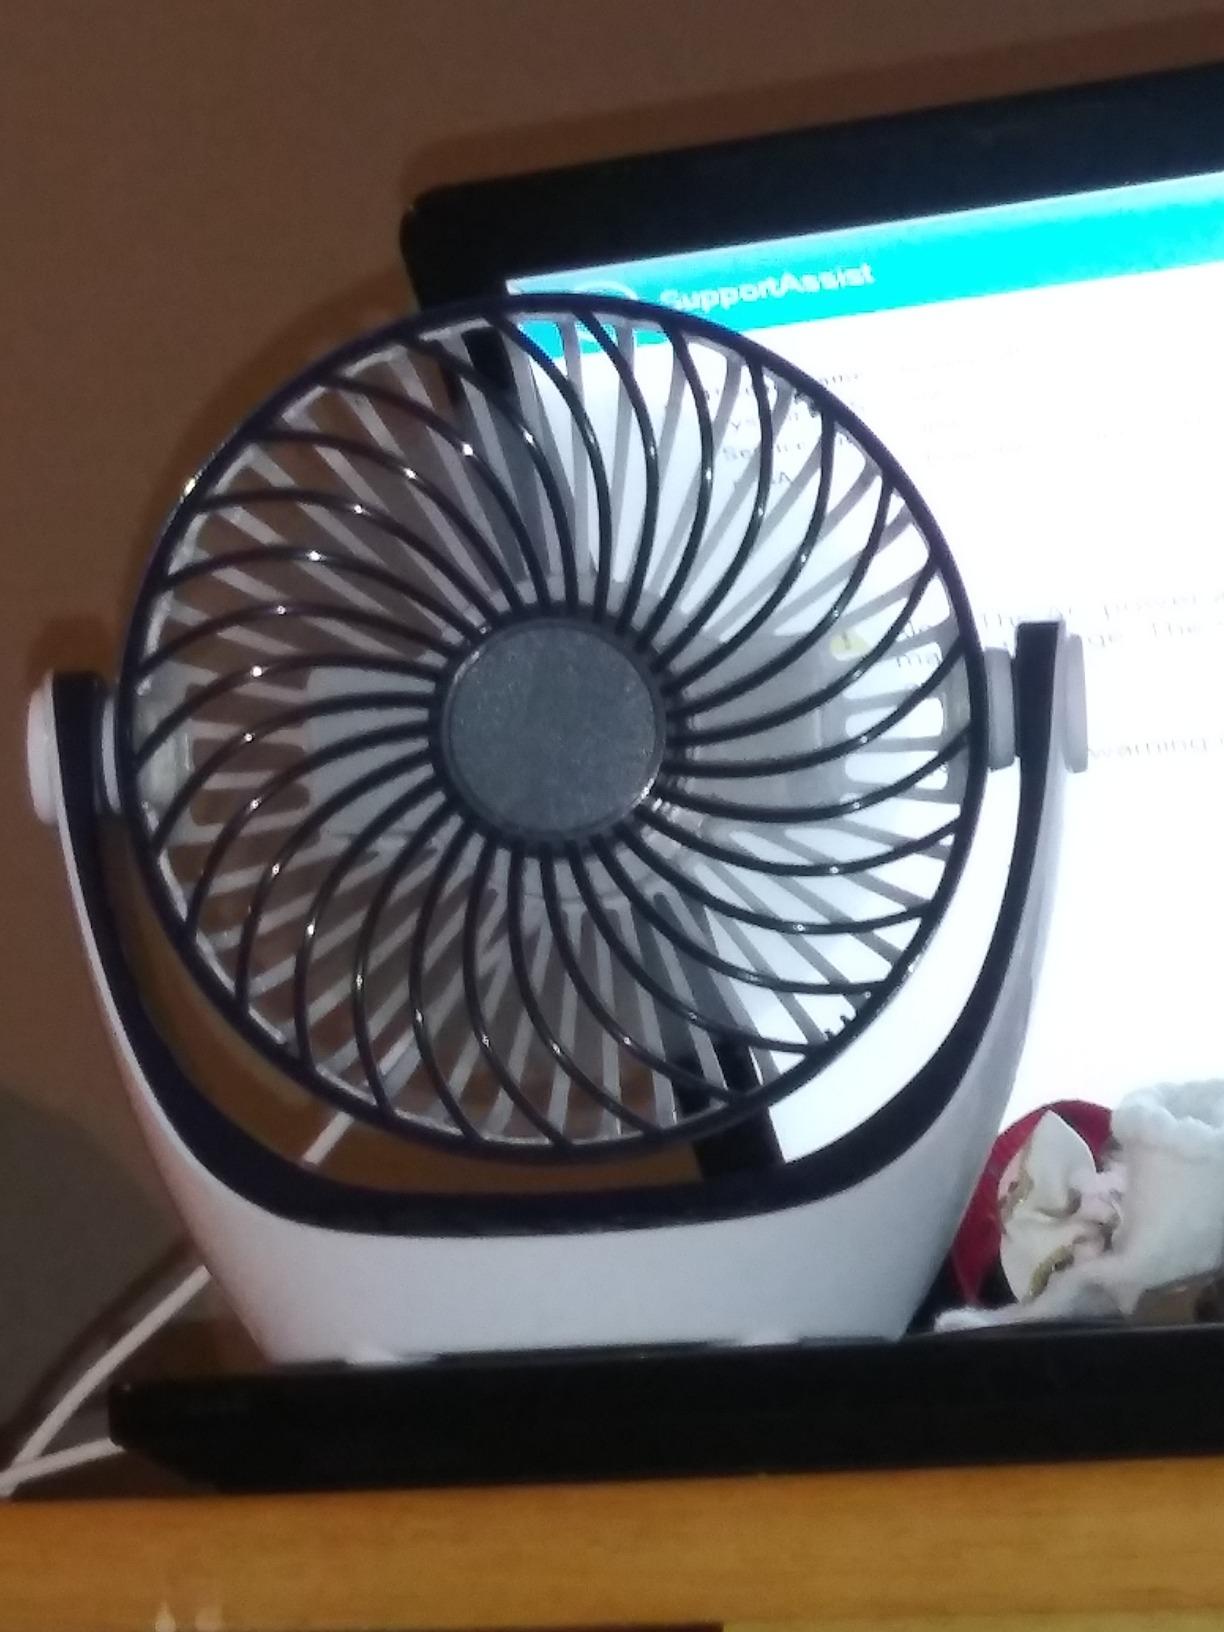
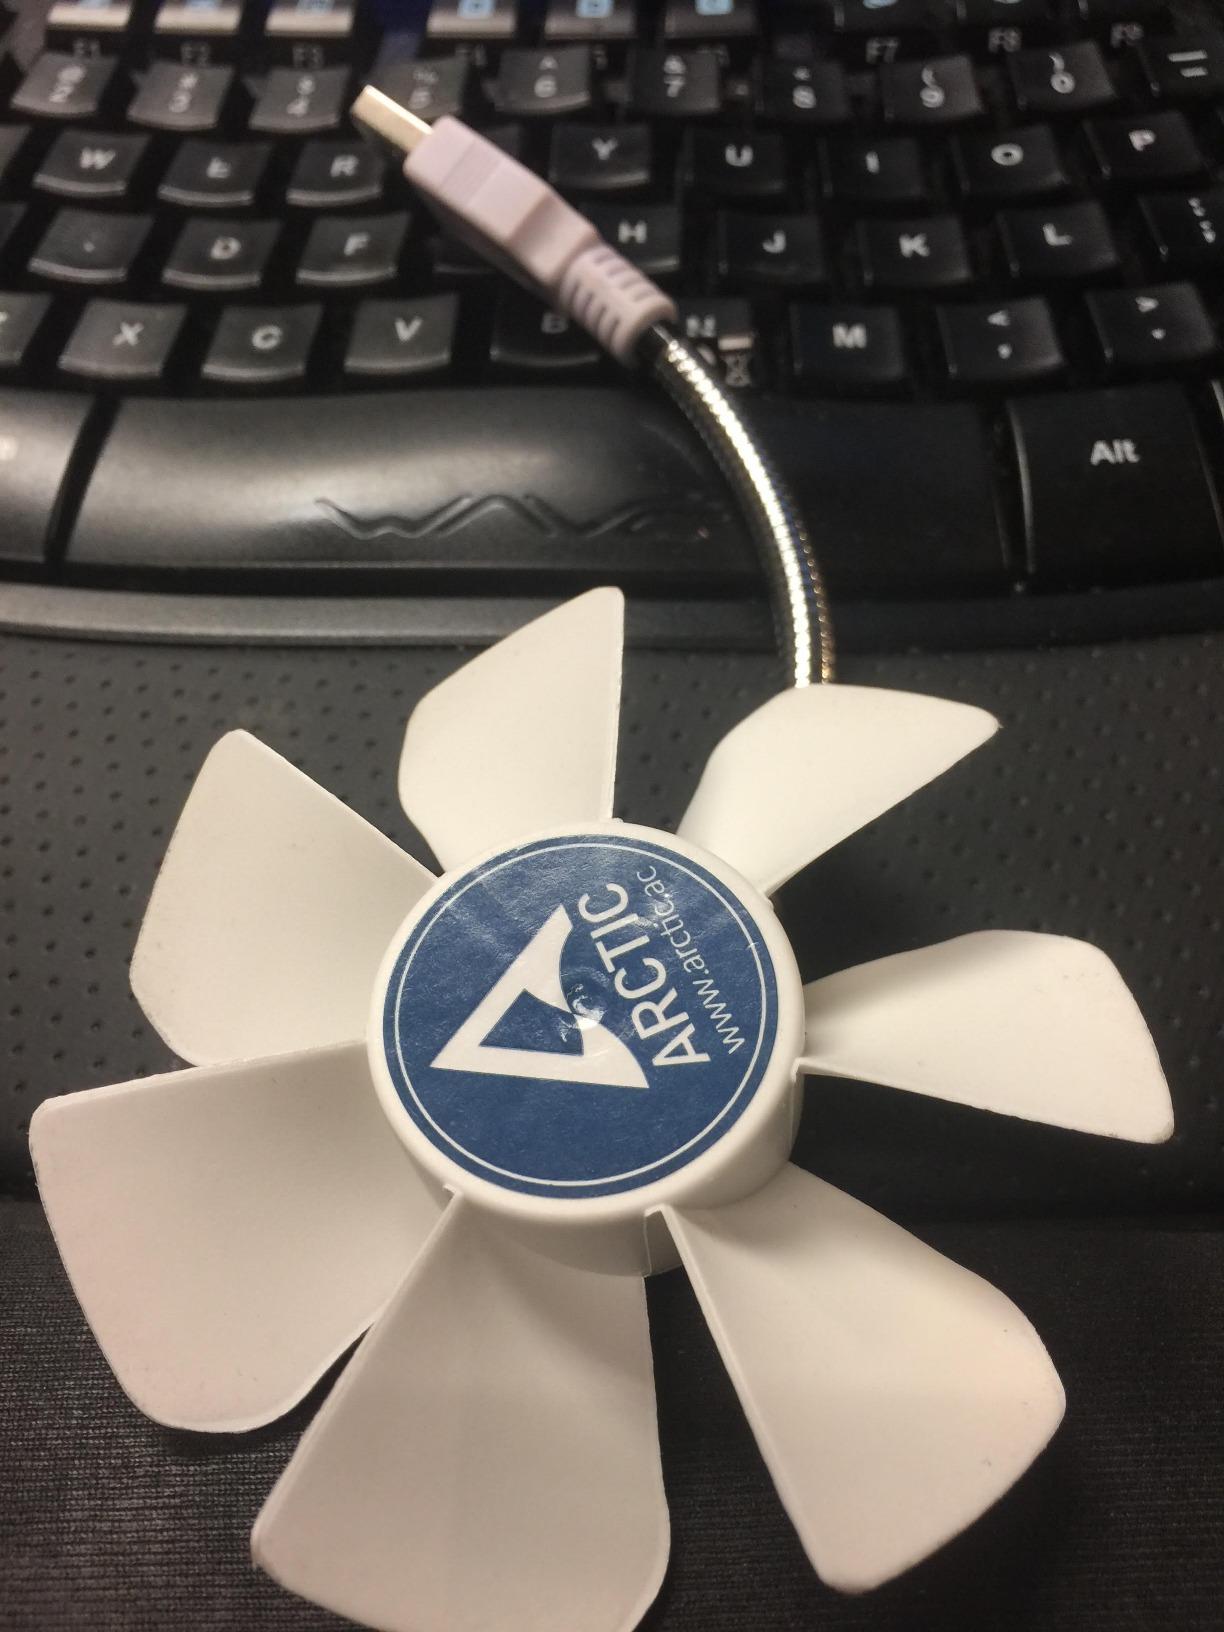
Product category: fan
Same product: no